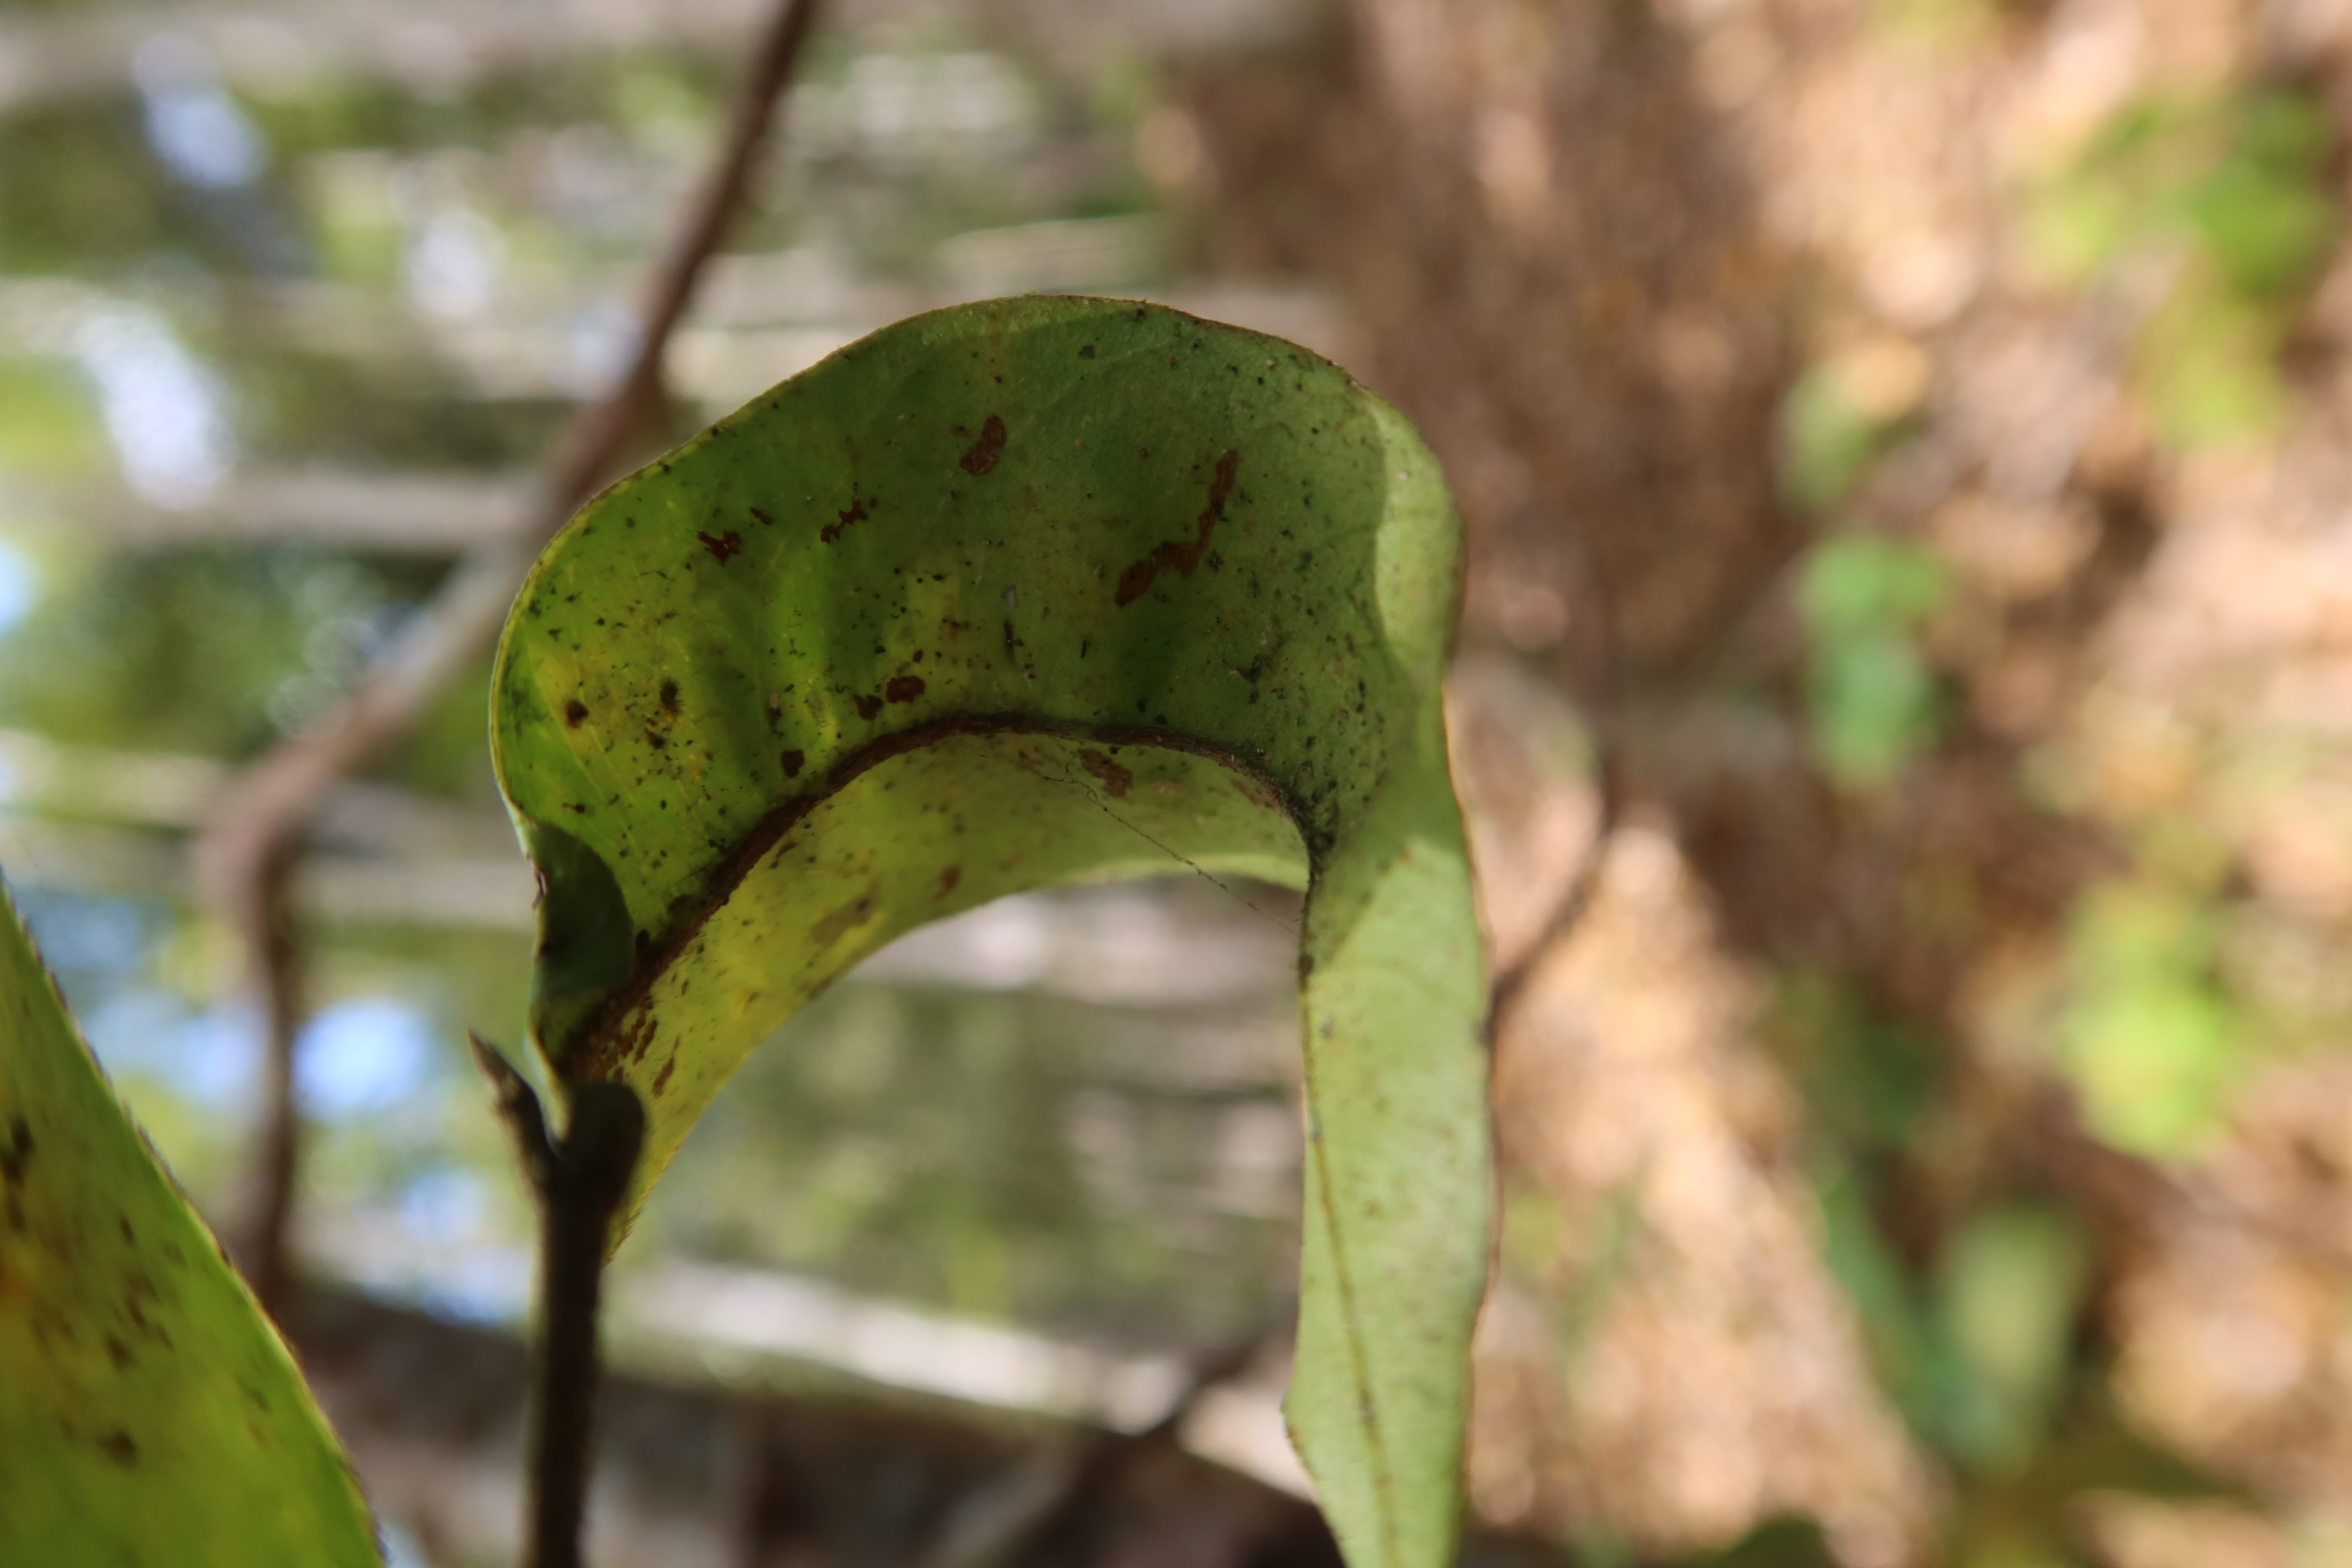
Label: Mosaic Viruses